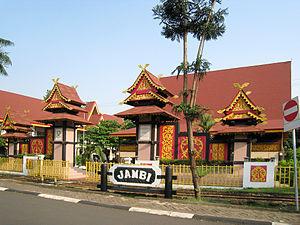
Un parc de miniatures, aussi improprement appelé parc miniature, est un type de parc de loisirs spécialisé dans lequel sont présentés des reproductions miniatures. Ces parcs peuvent contenir, selon leurs thèmes, des maquettes représentant des villes entières, des quartiers ou des monuments bien précis.